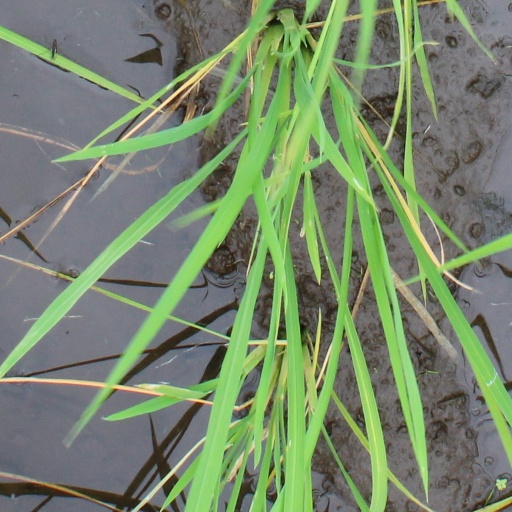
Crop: rice